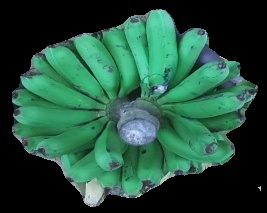
Variety: pachbale
Grade: grade2